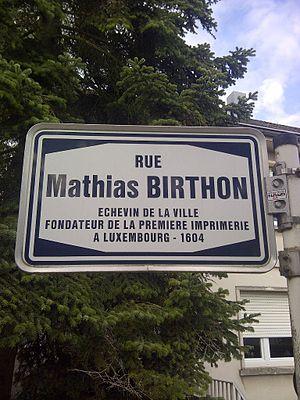
Plaque de nom de rue à Luxembourg